Vione

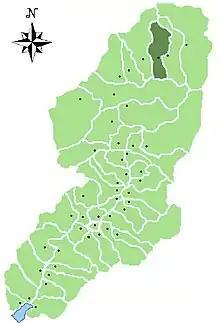
Location of Vione in Val Camonica

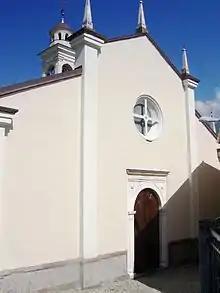
Parish church

Vione (Camunian: ) is a "comune" in the province of Brescia, in Lombardy. It is situated above the right bank of the river Oglio, in upper Val Camonica. Neighbouring communes are Edolo, Ponte di Legno, Temù and Vezza d'Oglio. Its coat of arms shows a castle with an eagle over it.